William Henry Sheppard

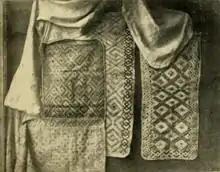
A sample of the Bakuba cloth. Artifacts such as these aided Sheppard in learning the culture of the society, which placed an emphasis on cleanliness.

In the late 19th century, King Leopold II started to receive criticism for his treatment of the natives in Congo Free State. In the United States, the main outlet of this criticism was the Presbyterian church. In 1891, Sheppard became involved with William Morrison after Lapsley's death. They would report the crimes they saw, and later, with the help of Roger Casement, would form the Congo Reform Association (CRA), one of the world's first humanitarian organizations.